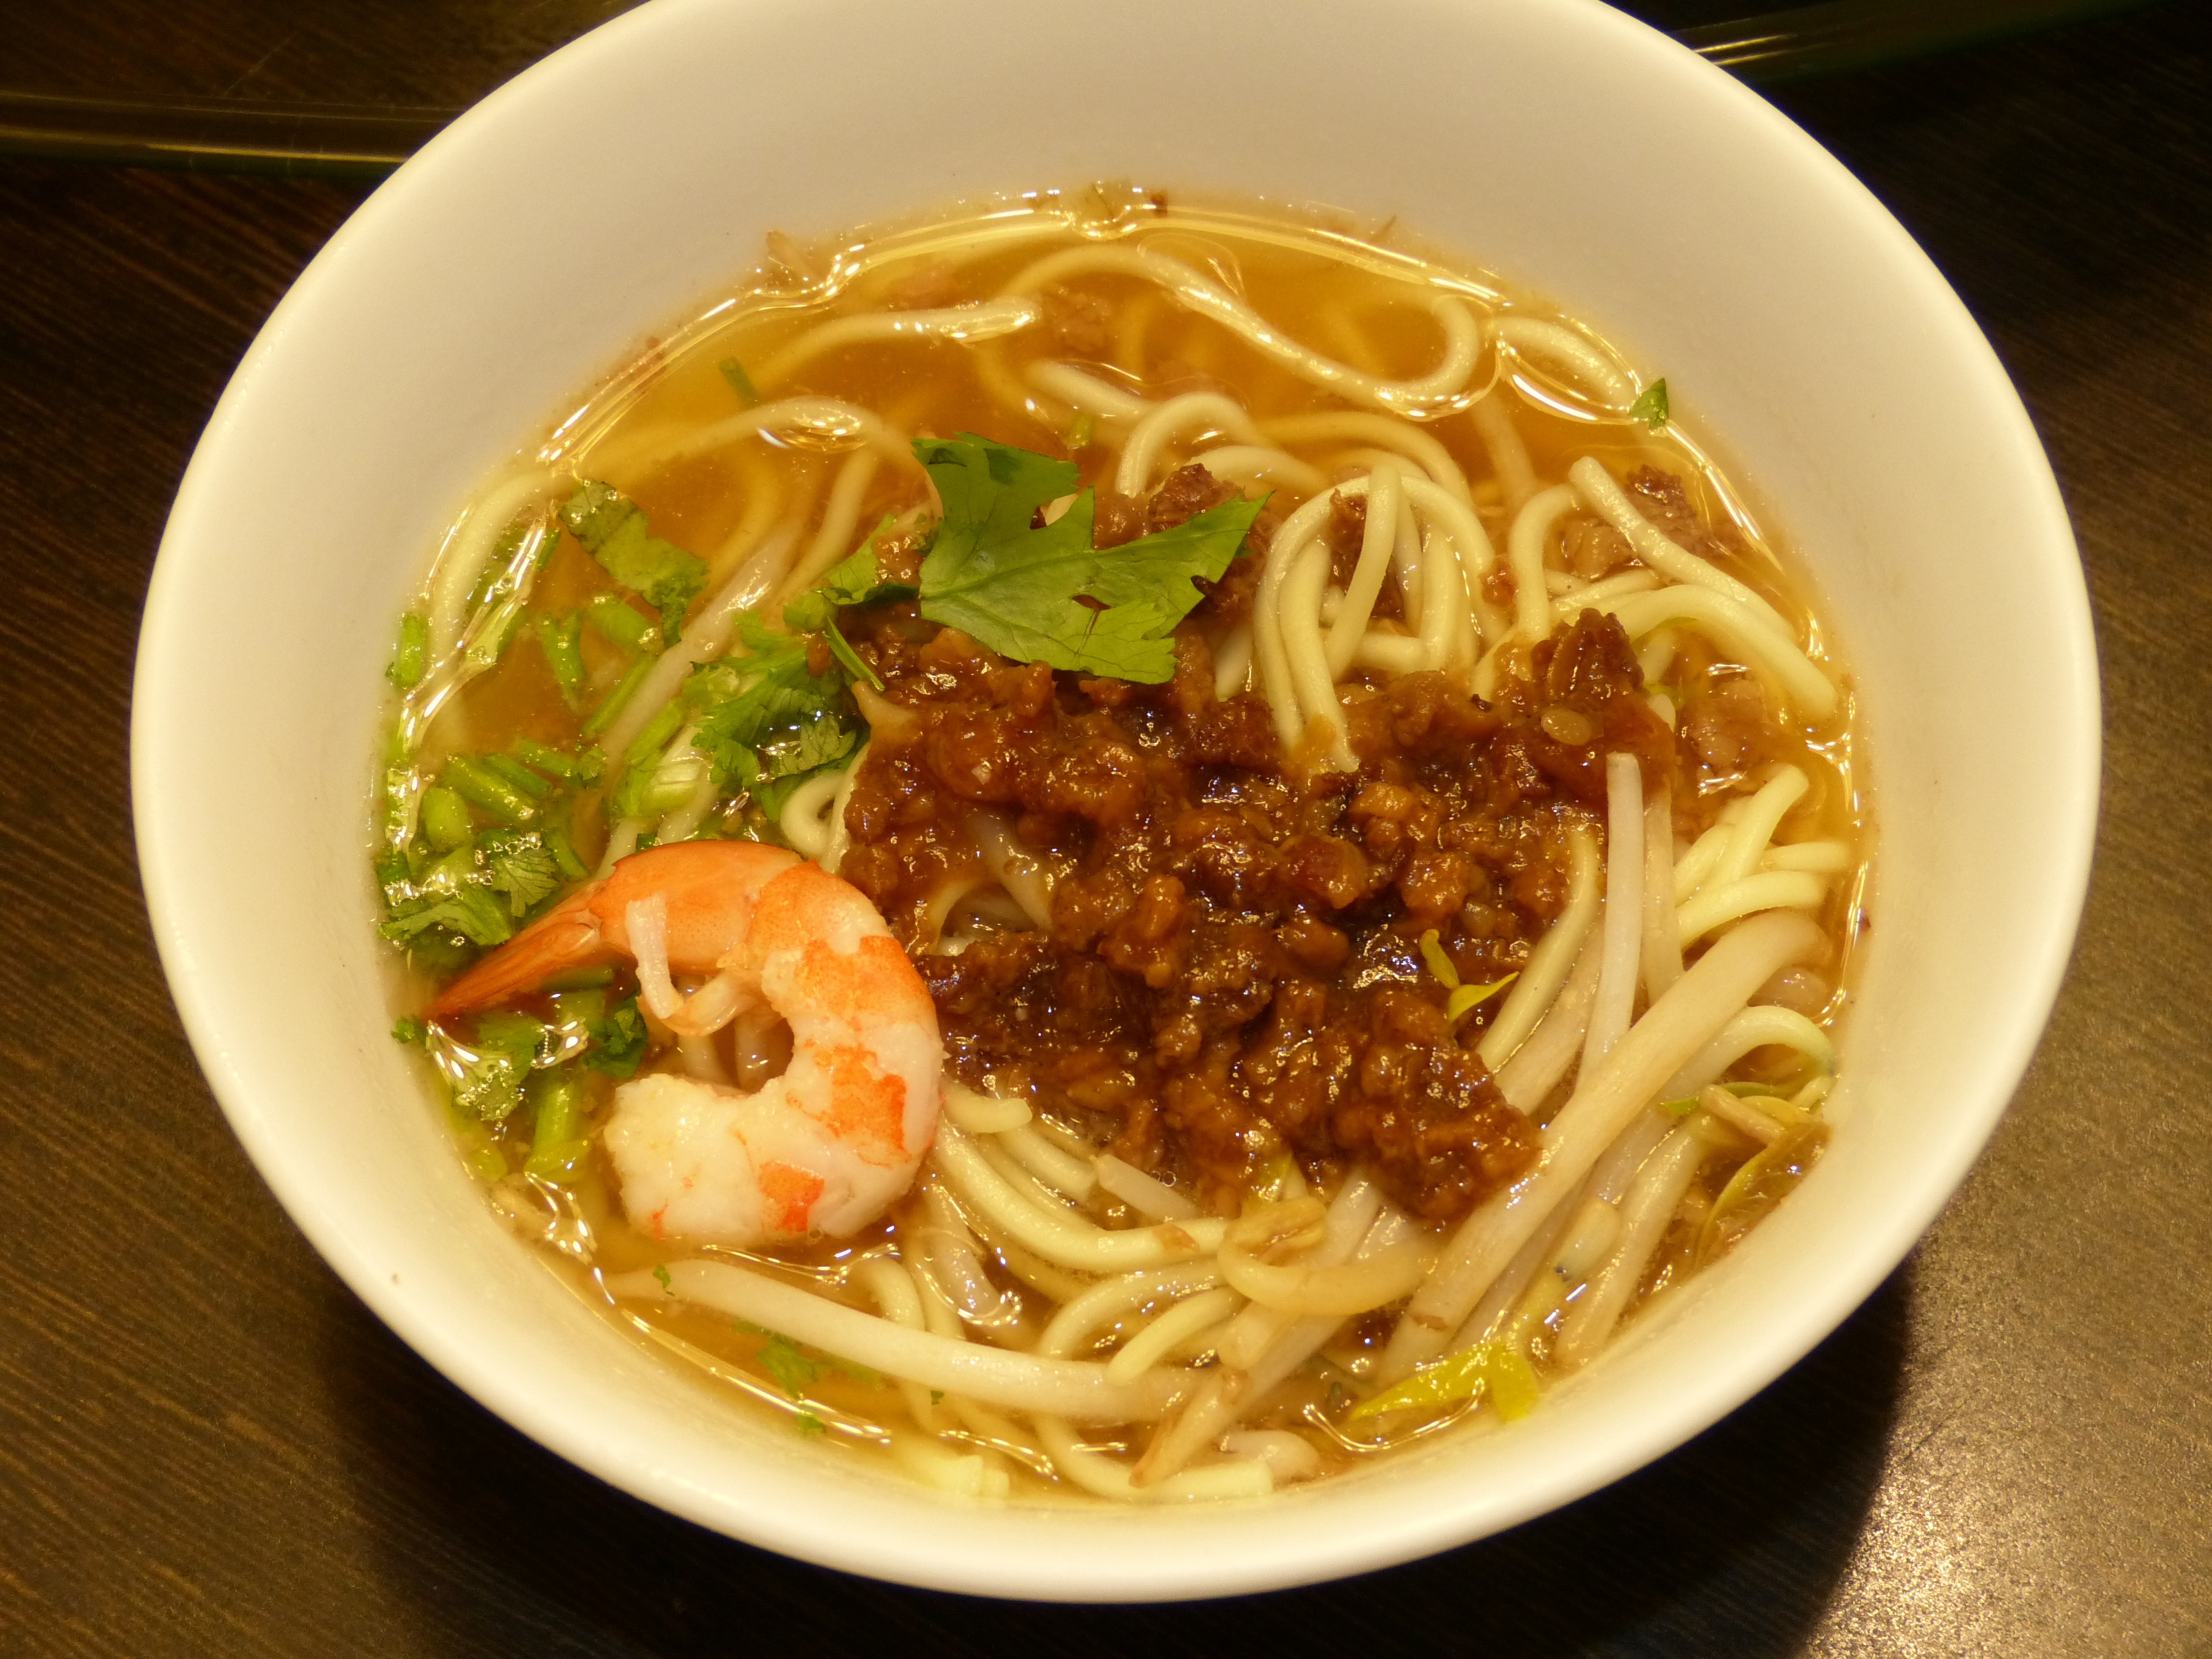
restaurant, dish, food, asia, cuisine, delicious, soup, noodle, asian food, noodles, court, taiwan, udon, okinawa soba, laksa, chinese food, chinese noodles, chow mein, yakisoba, fried noodles, kalguksu, noodle soup, hokkien mee, lamian, b n b hu, mi rebus, mie goreng, yaki udon, bakmi, noodlestew